Censure in the United States

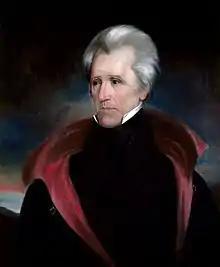
President Andrew Jackson was censured by the Senate in 1834. The censure was expunged in 1837.

There have been four cases in U.S. history where the House of Representatives or the Senate adopted a resolution that, in its original form, would censure the president.